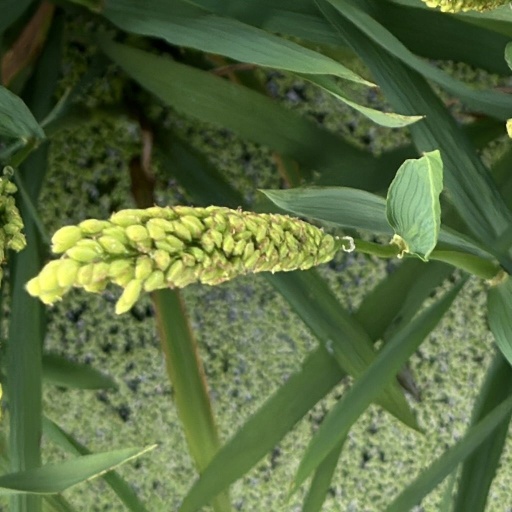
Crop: rice